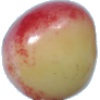
Label: cherry_rainier